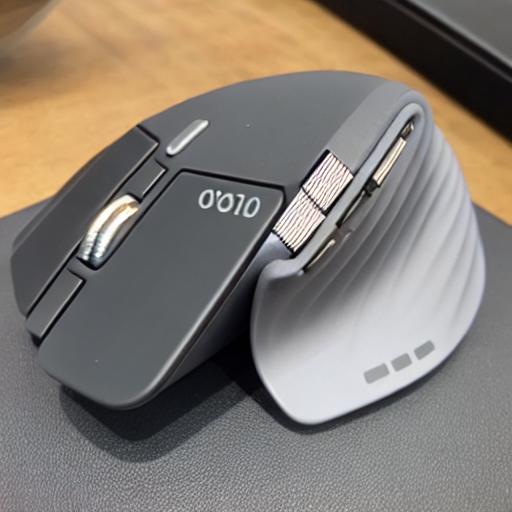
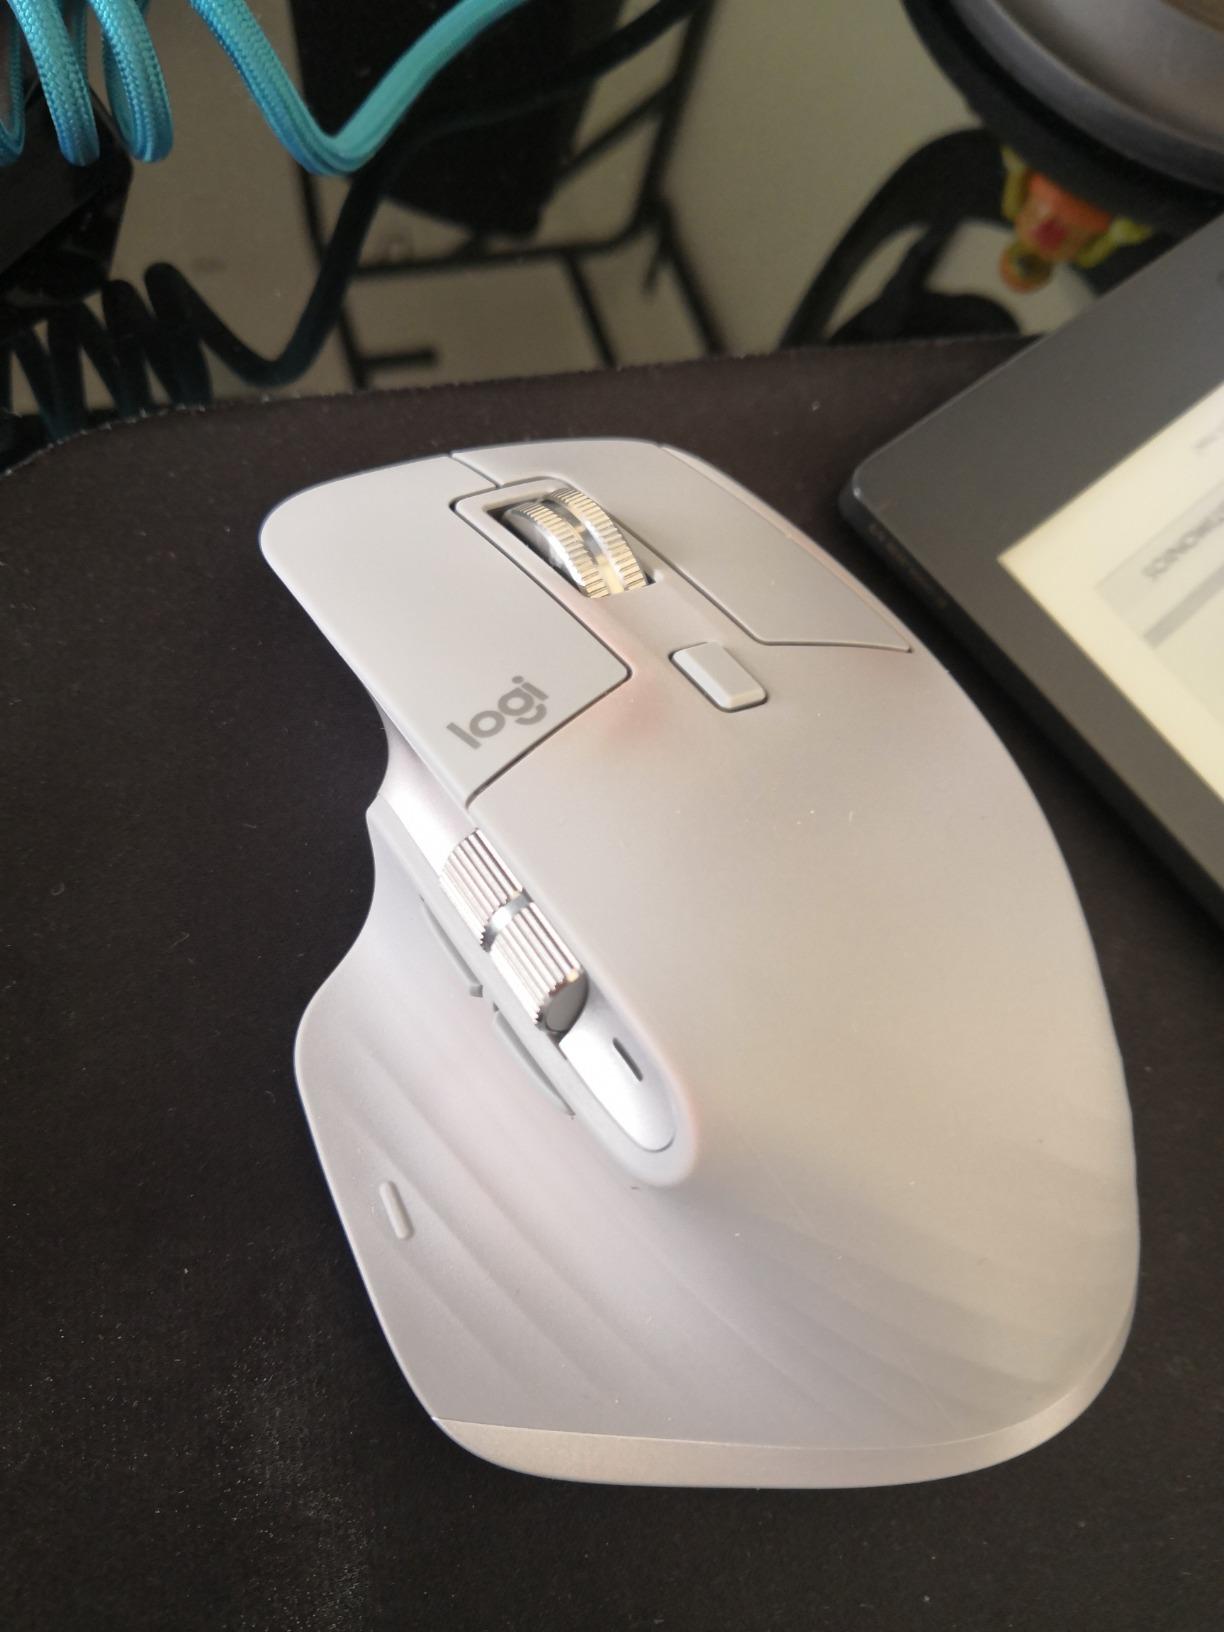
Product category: mouse
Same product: no